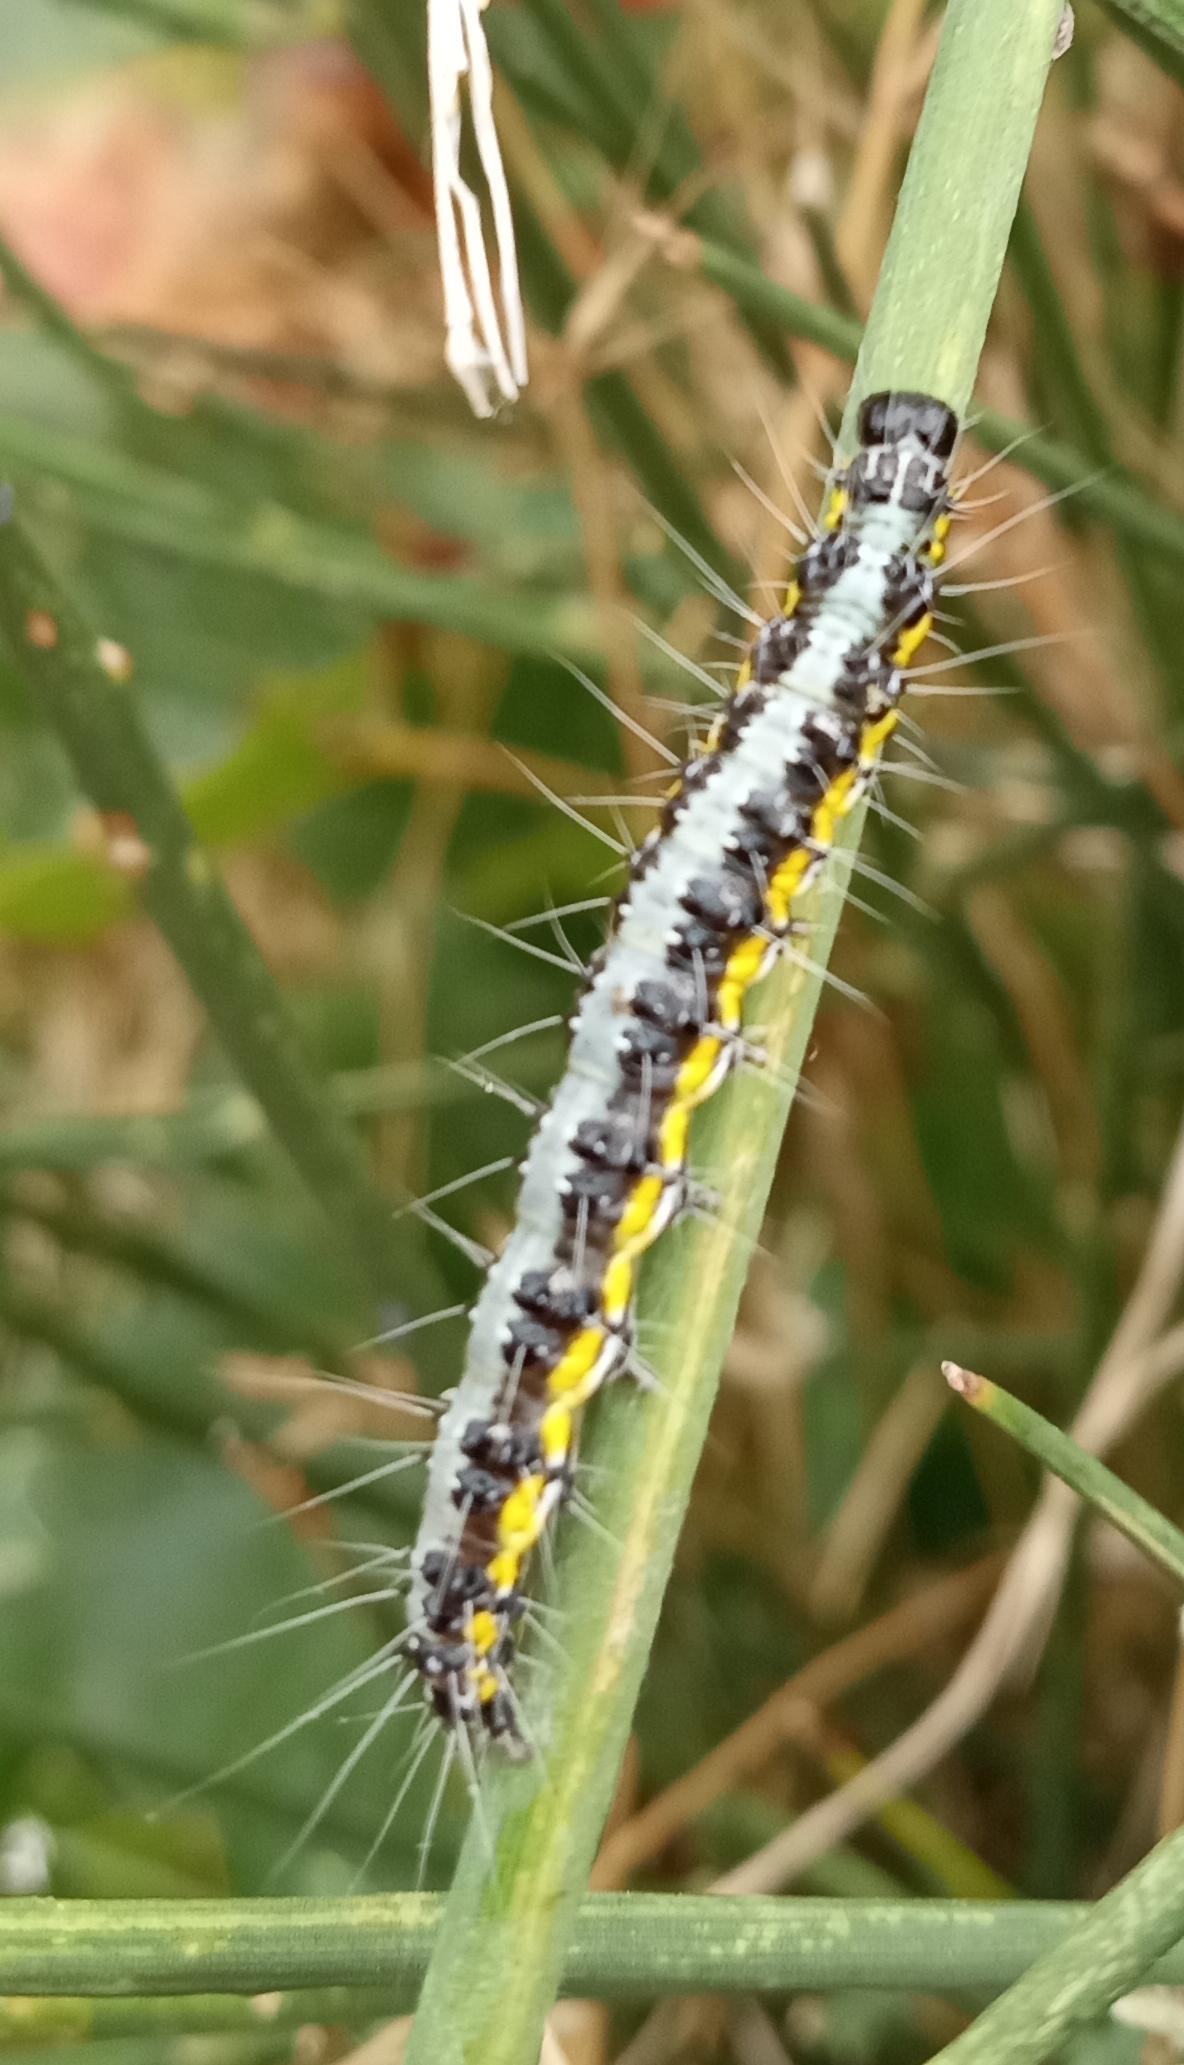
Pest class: occasional_pest